Automatic renewal clause

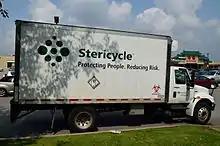

Ashbourne Management Services is a UK based company mainly involved in the fitness industry. The company overseas and offers services for the development and management of gym contracts and collection of gym subscription fees. The company was found to renew its long term contracts (usually more than 12 months) with an advance notice of less than a month. Complaints were filed against this practice by two individuals which were deemed as just by the court with the ruling in the favor of the claimants.